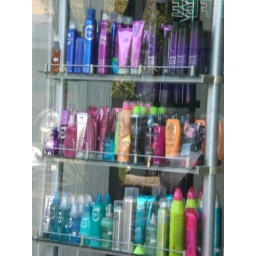
colorful bottles in window